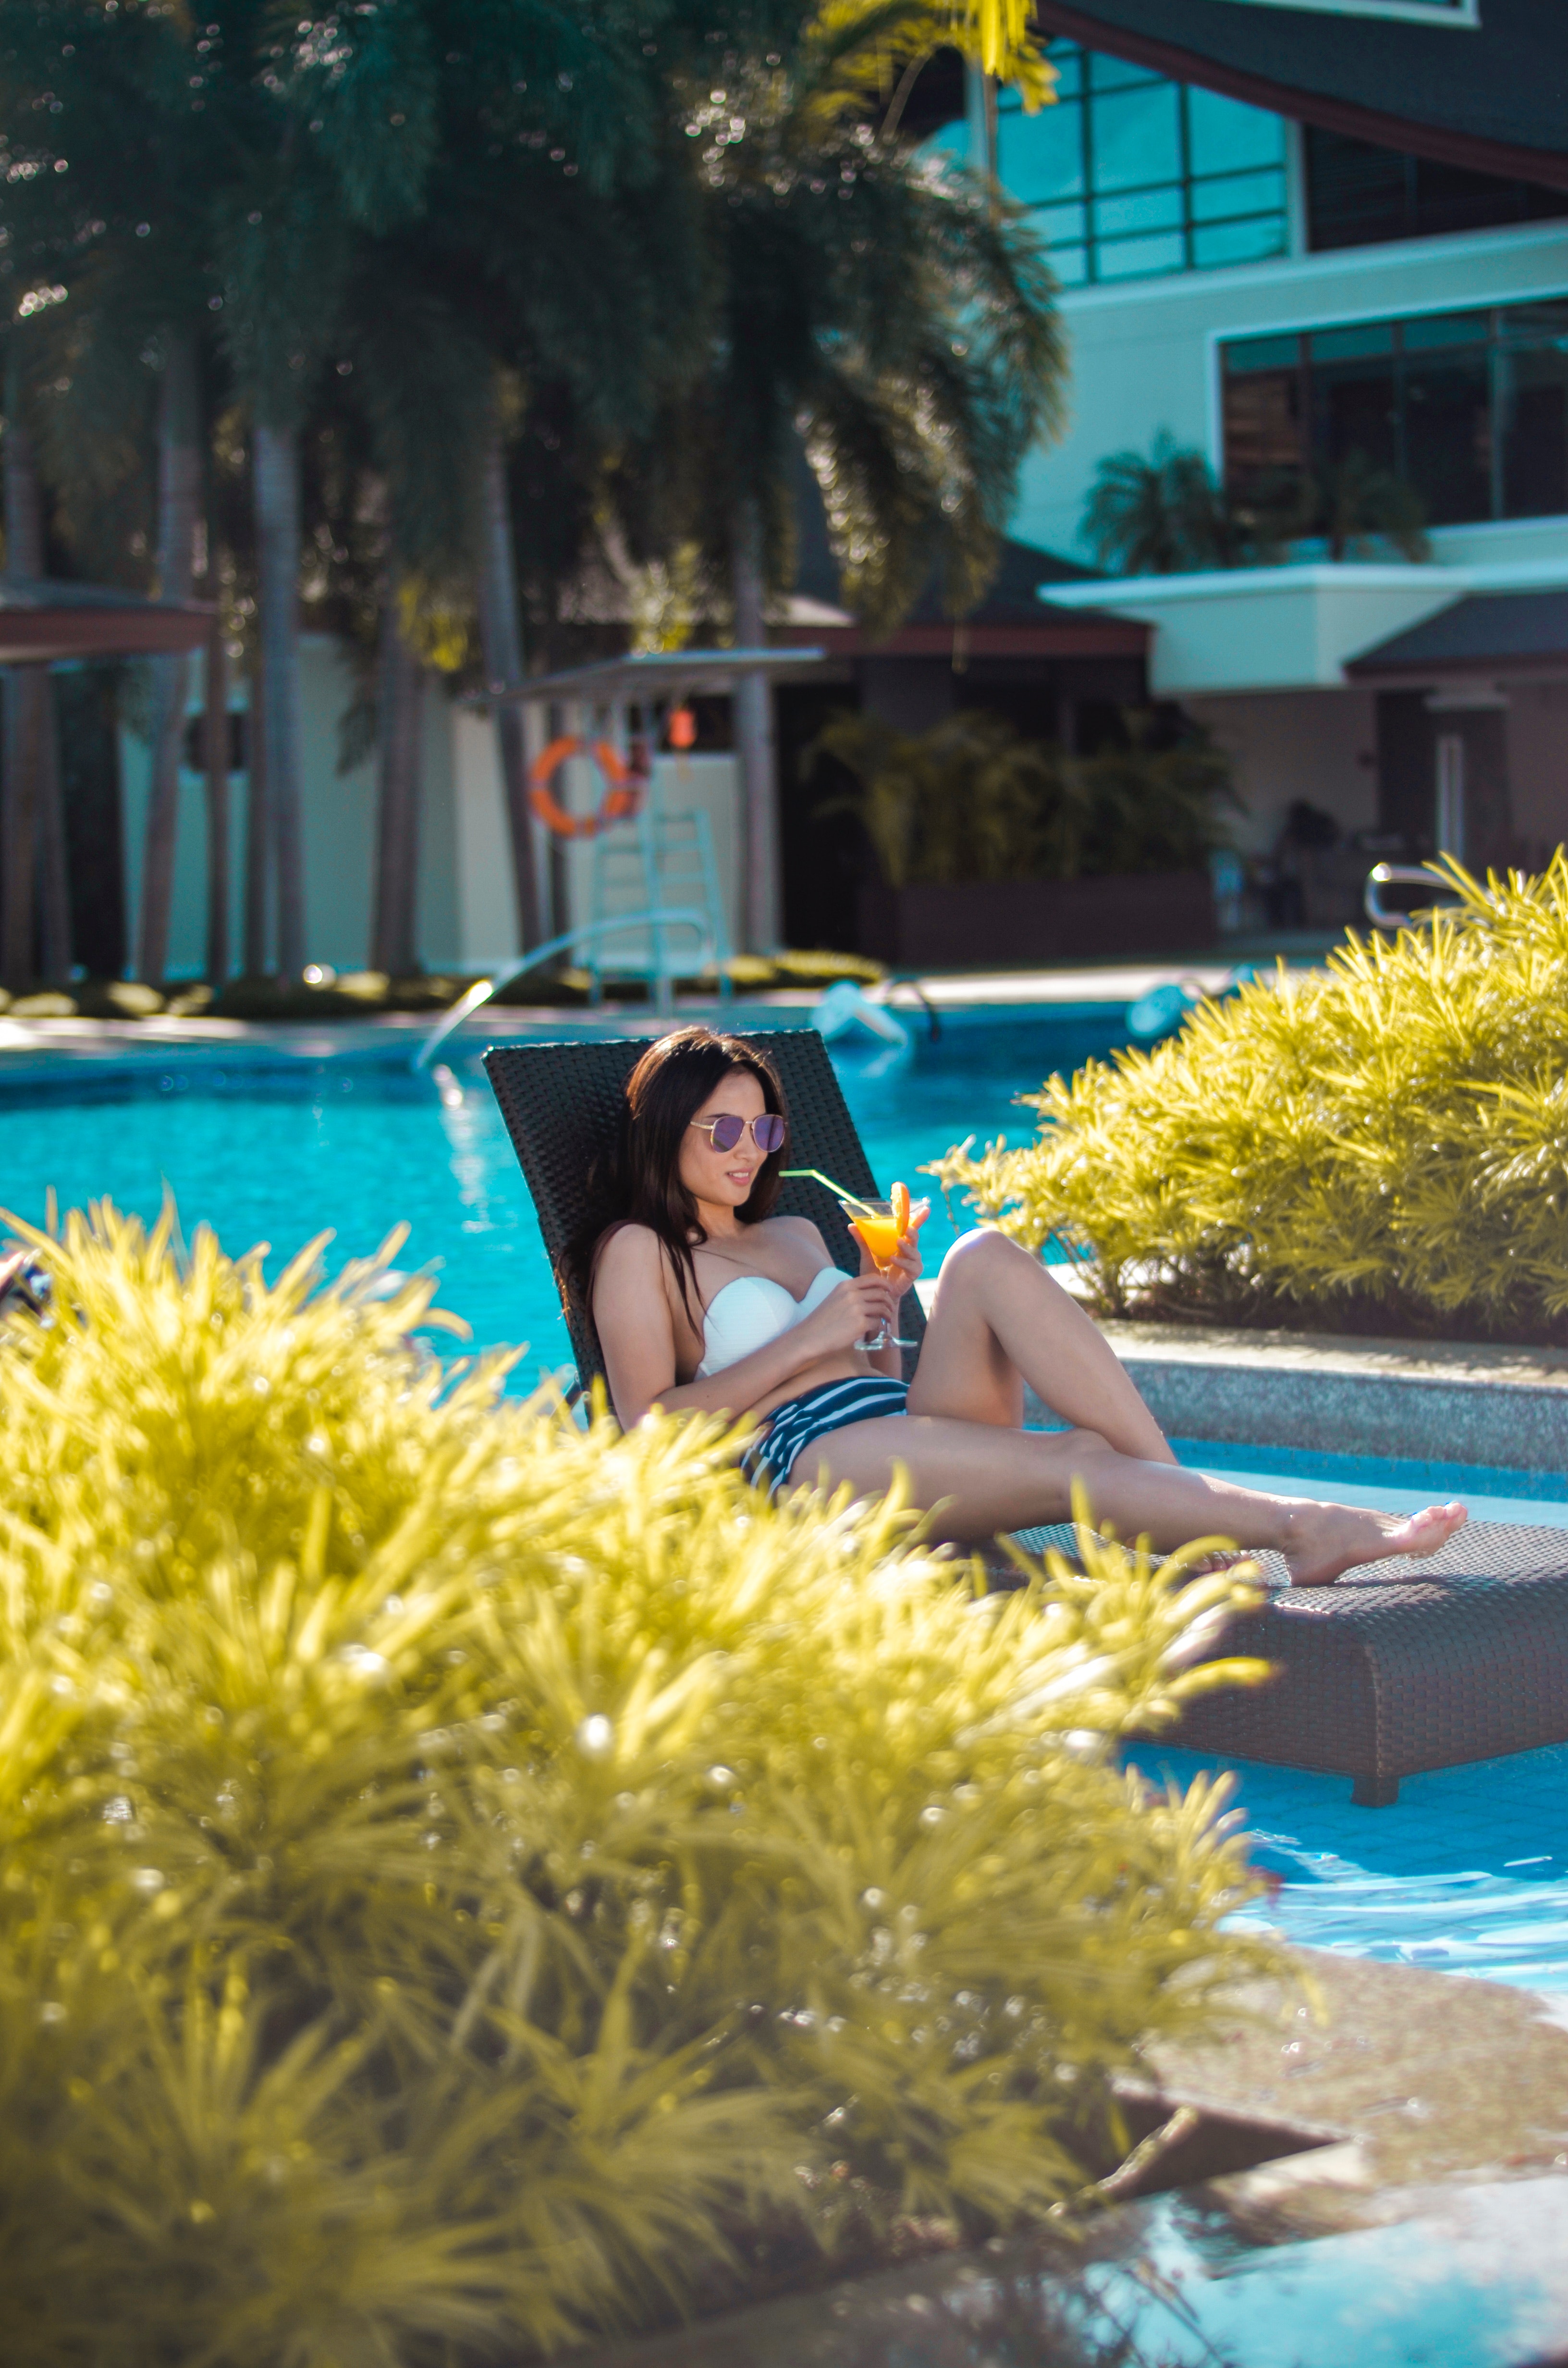
photograph, leisure, yellow, fun, swimming pool, beauty, summer, snapshot, water, vacation, grass, tree, recreation, photography, sunlight, plant, bikini, smile